Kim Sung-kyu

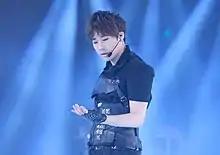
Kim performing at the Mnet 20's Choice Awards, July 2013

Kim made his debut as a musical actor, along with band member Woohyun, in the musical "Gwanghwamun Sonata". Kim plays the role of Jiyong, the son of the female lead. The musical lasted from January 3 until March 11, 2012.